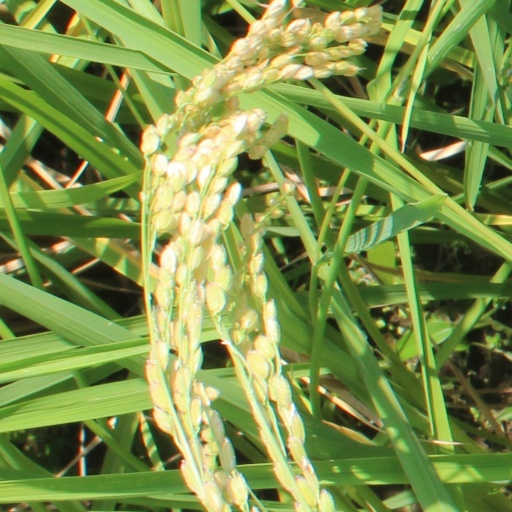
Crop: rice